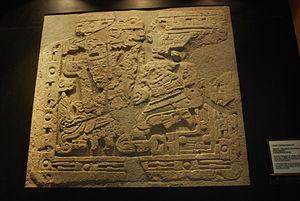
El Tajín est un site archéologique précolombien où sont situées les ruines de l'une des villes les plus importantes de la Mésoamérique de la période classique.